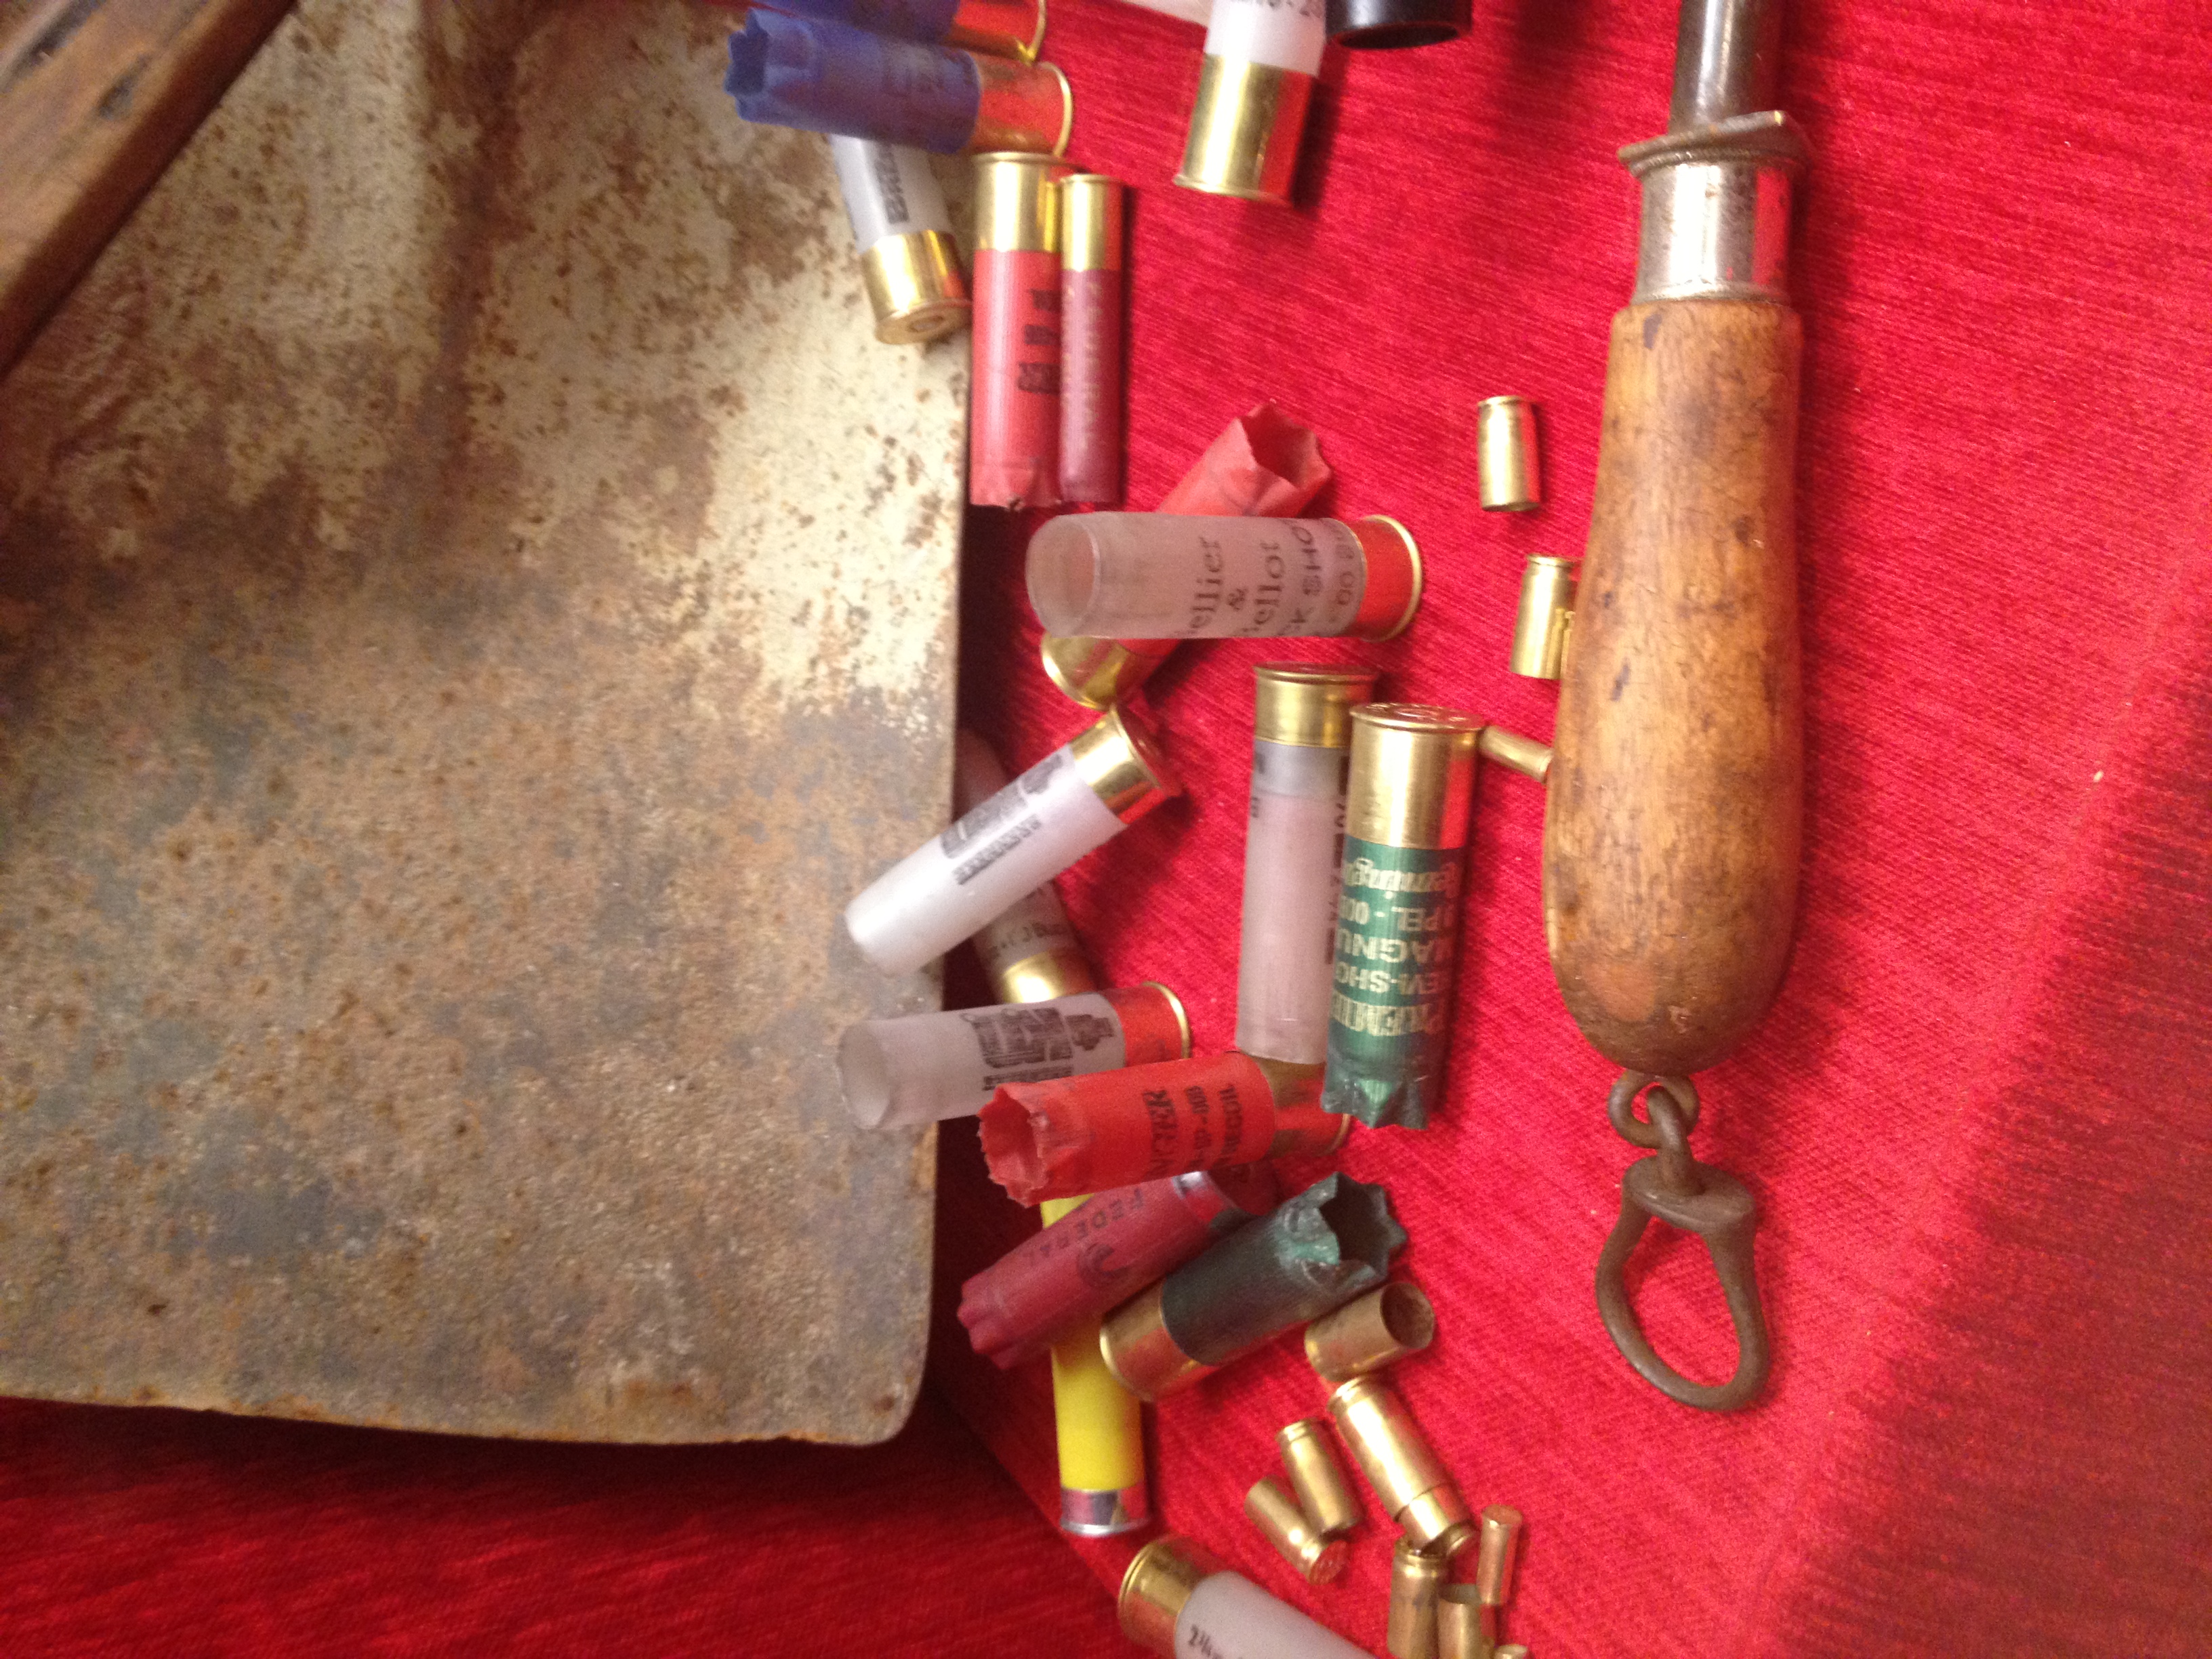
red, weapon, firearm, man made object